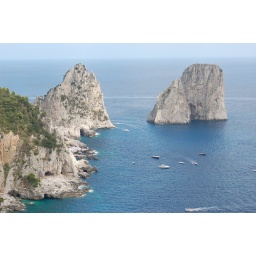
another beautiful part of italy. the water was a gorgeous turquoise color in some parts along the coast